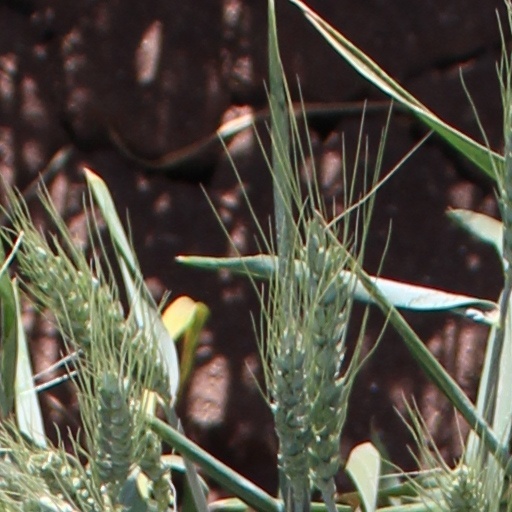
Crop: wheat